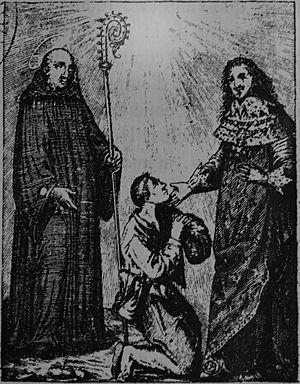
image in ː ""Apologie pour le pélerinage de nos roy à Corbeny au tombeau de st-MArcoul"" par l'abbé Nanteuil, 1638."
Marcoul, Marcouf, Marcou, Marculf ou Marcoult est un saint de l'Église catholique qui vécut au VIᵉ siècle en Normandie. Il est connu comme guérisseur des écrouelles. Par extension, il est réputé pour guérir les furoncles et les abcès.